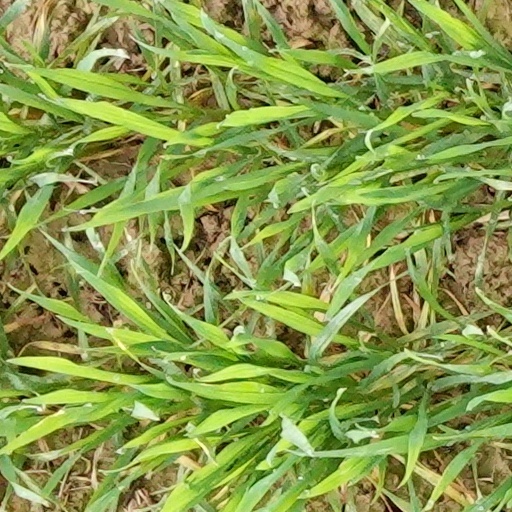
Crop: wheat